Lake Tanganyika

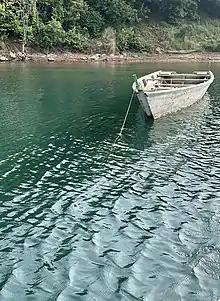
Fishing Boat in Kagongo Ward, Kigoma District

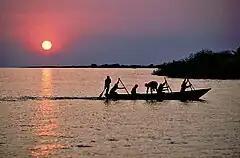
Fishermen on Lake Tanganyika

Lake Tanganyika supports a major fishery, which, depending on source, provides 25–40% or 60% of the animal protein in the diet of the people living in the region.